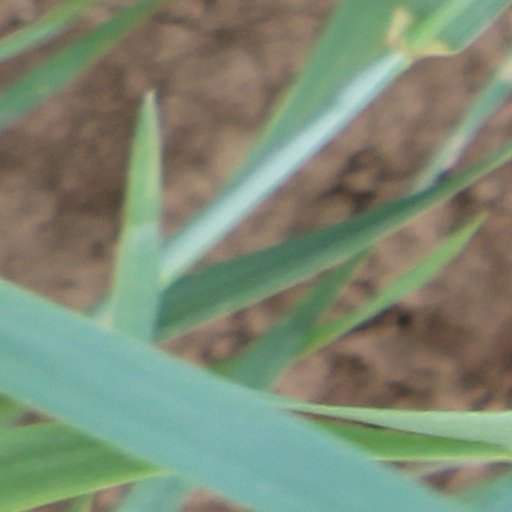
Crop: wheat